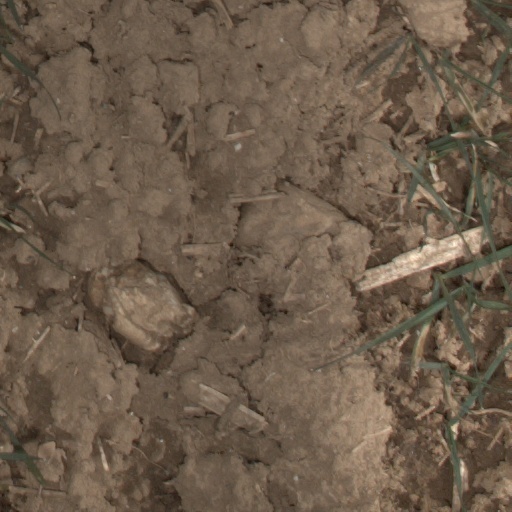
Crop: wheat